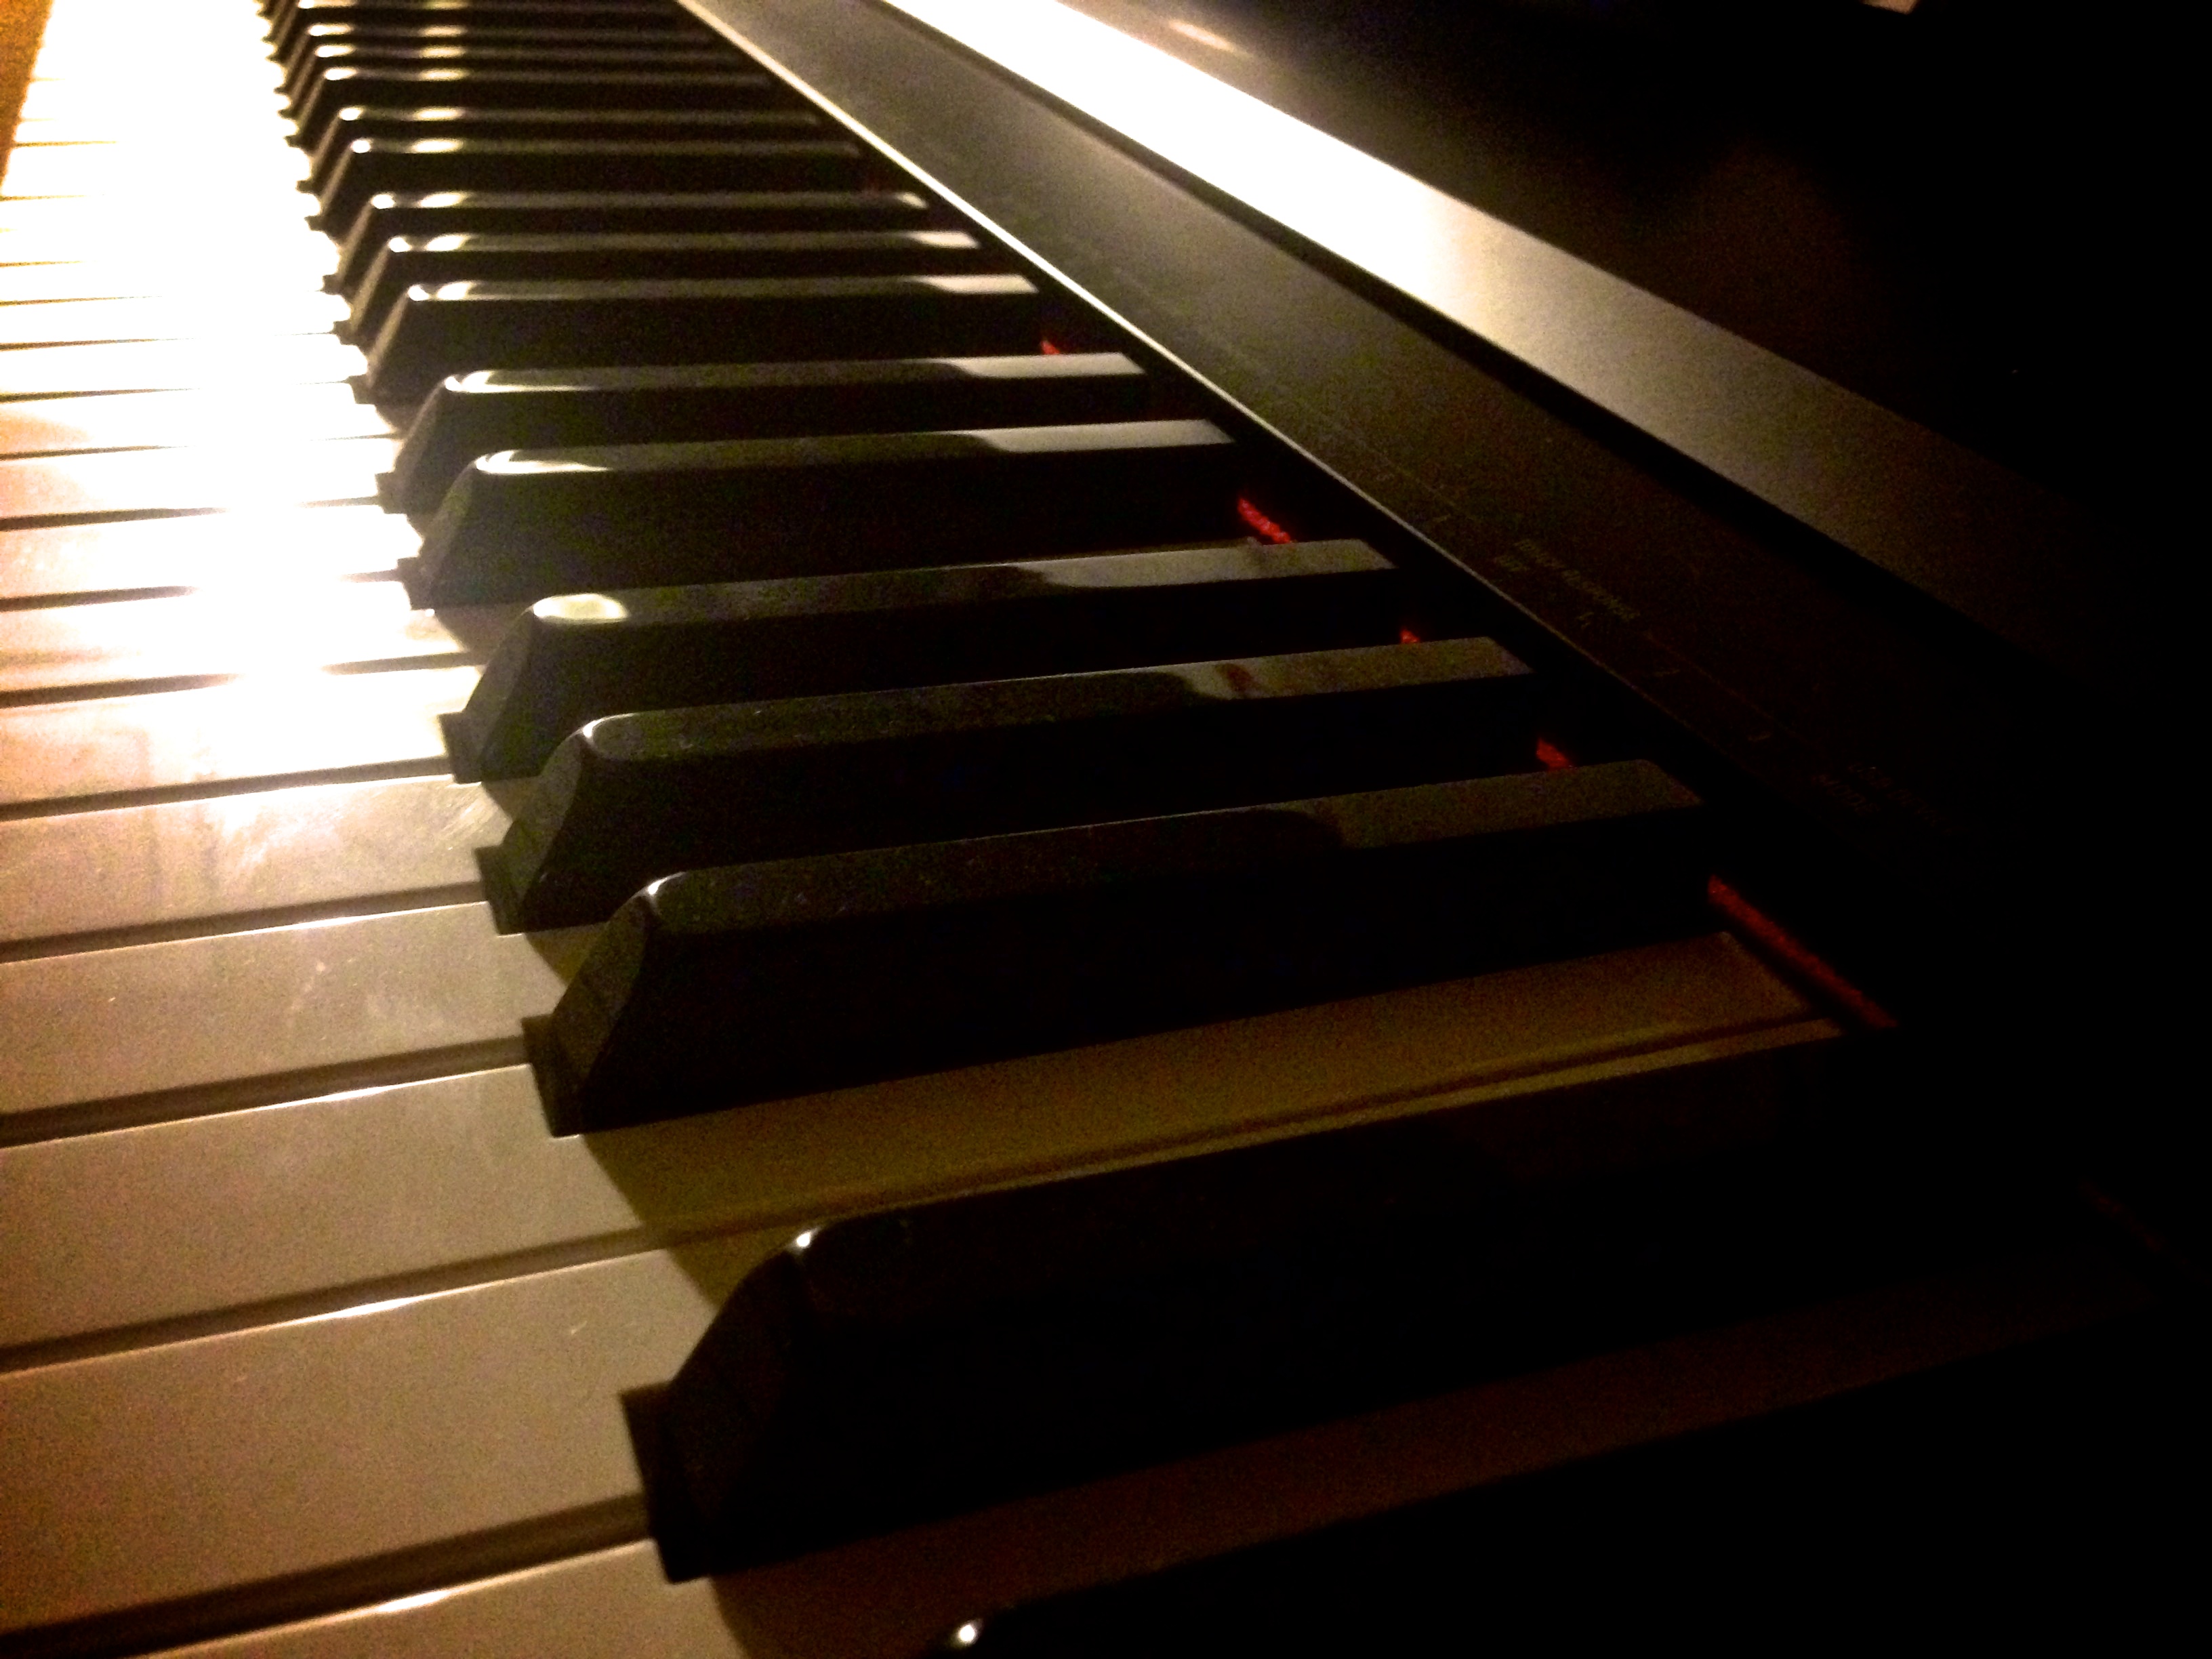
keyboard, technology, piano, musical instrument, string instrument, electronic device, musical keyboard, computer component, player piano, fortepiano